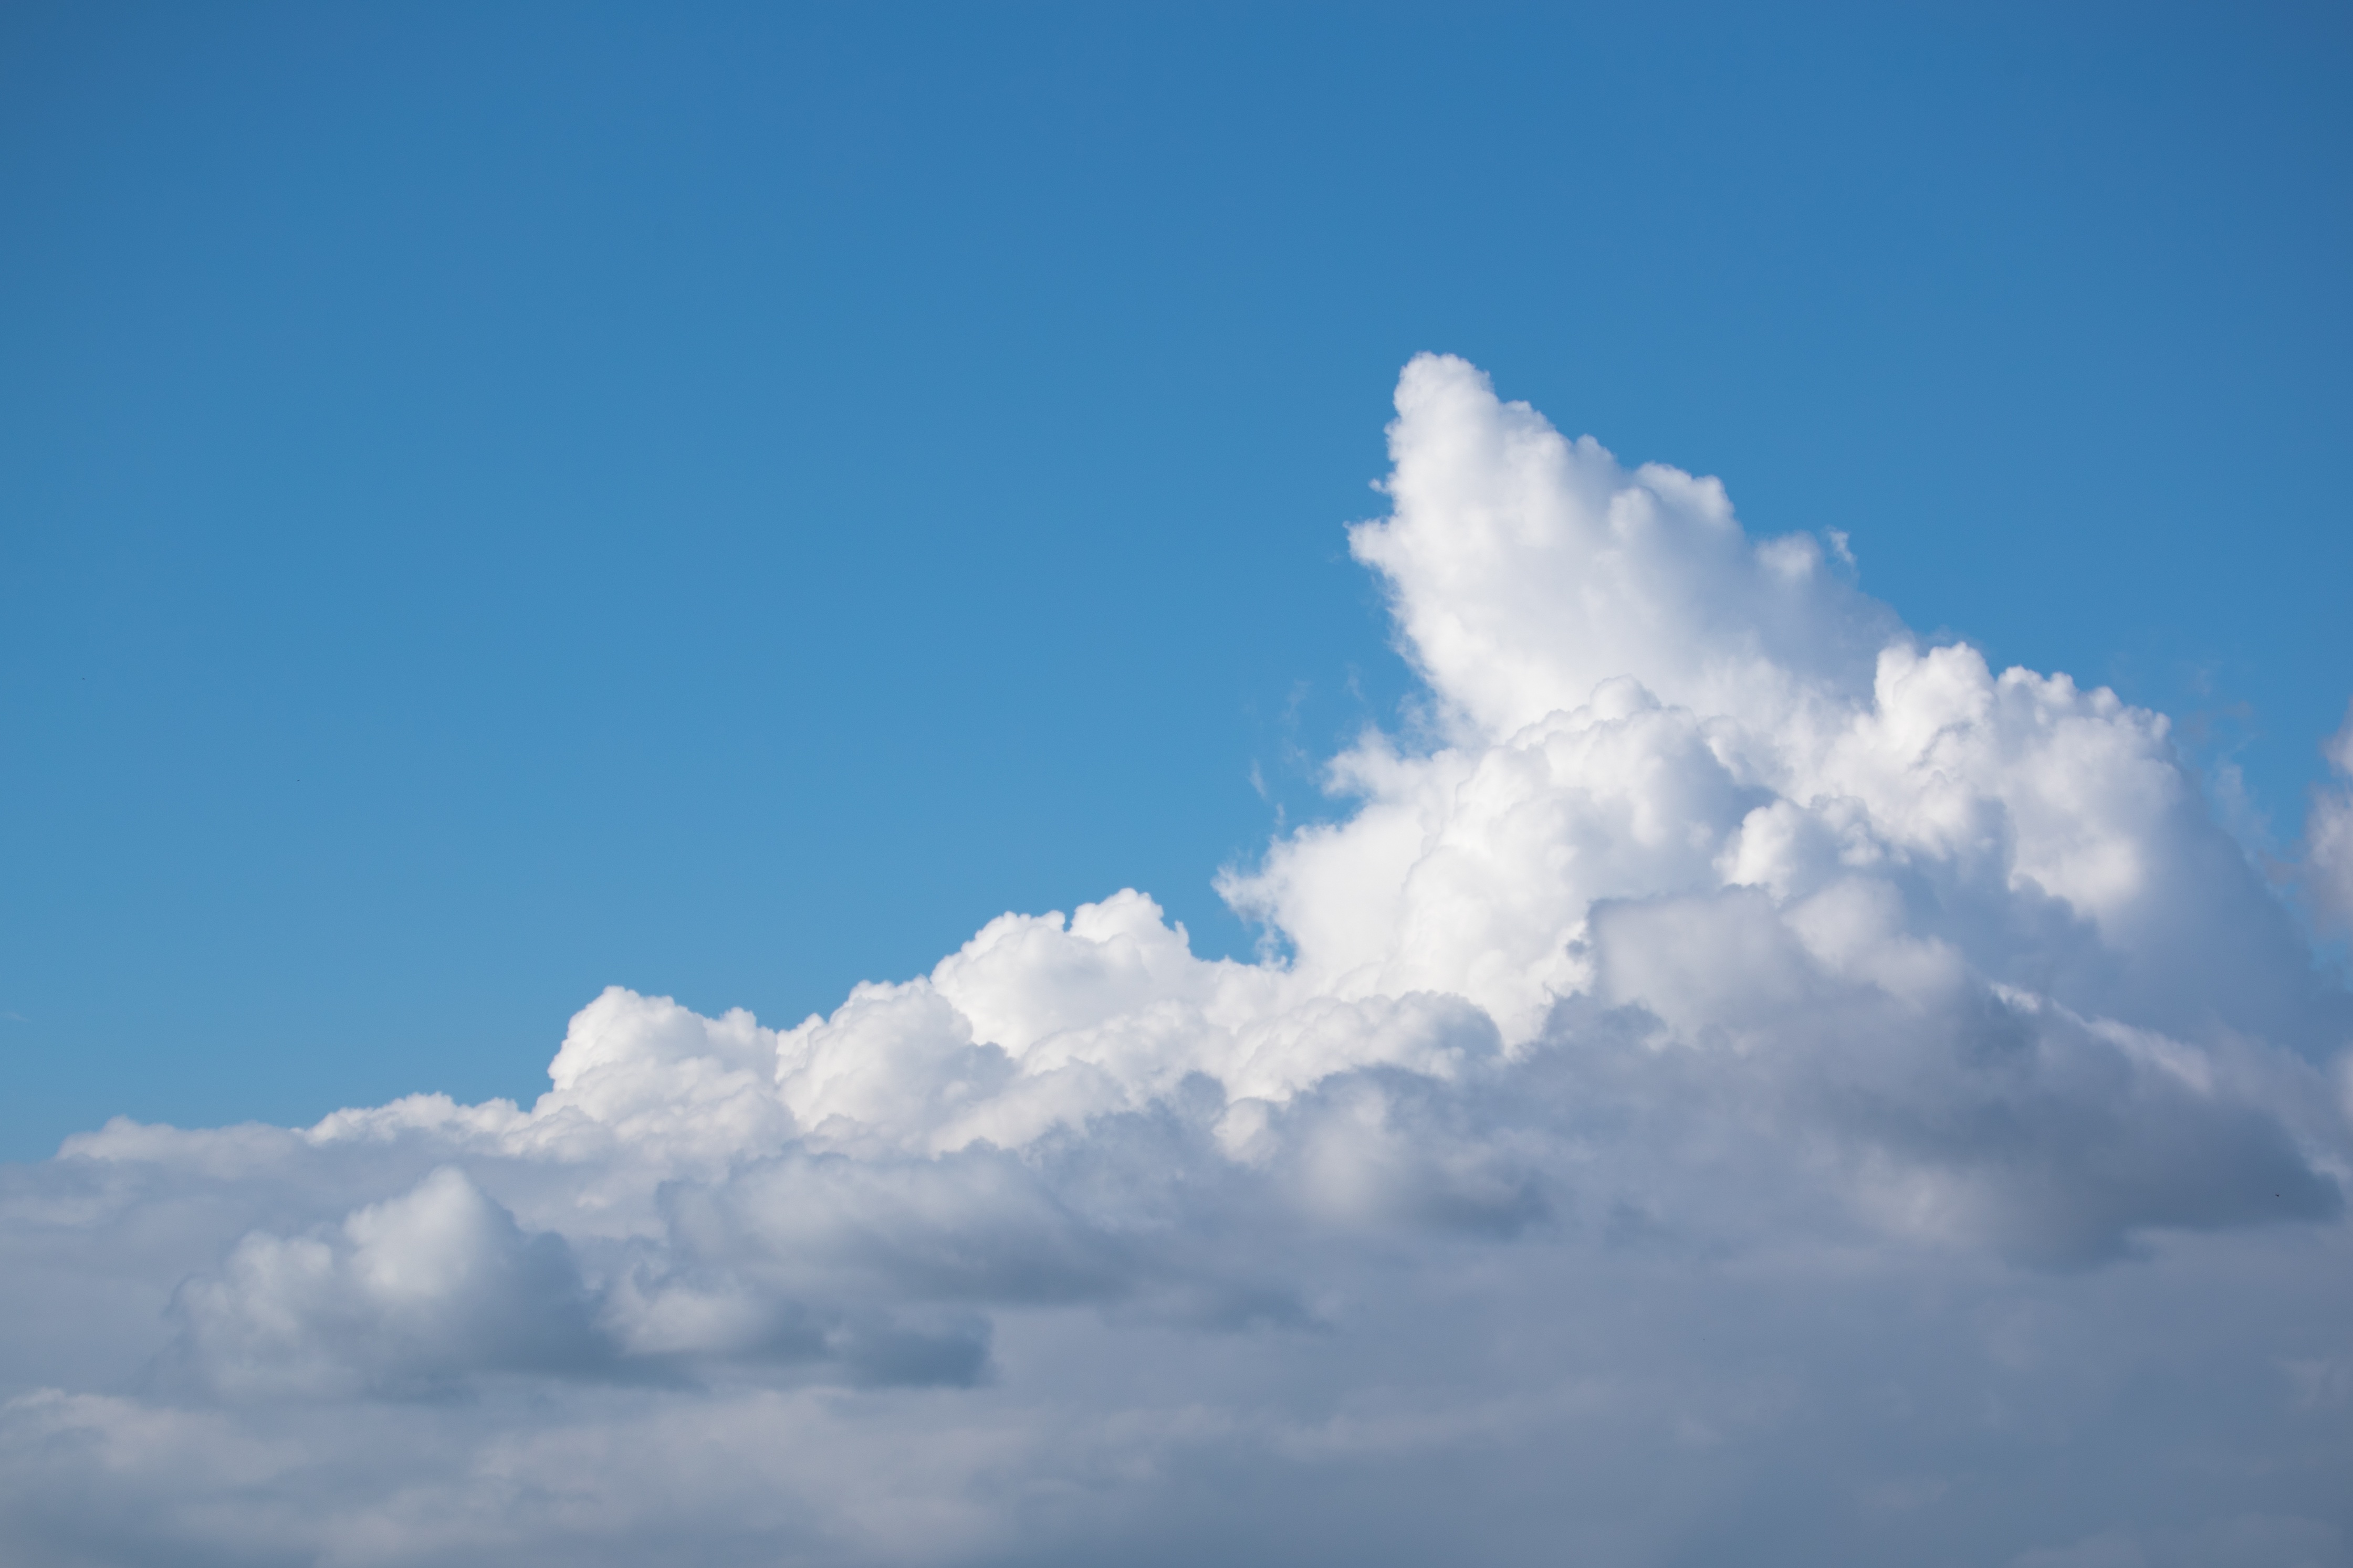
cloud, sky, sunlight, atmosphere, daytime, cumulus, blue, meteorological phenomenon, atmosphere of earth